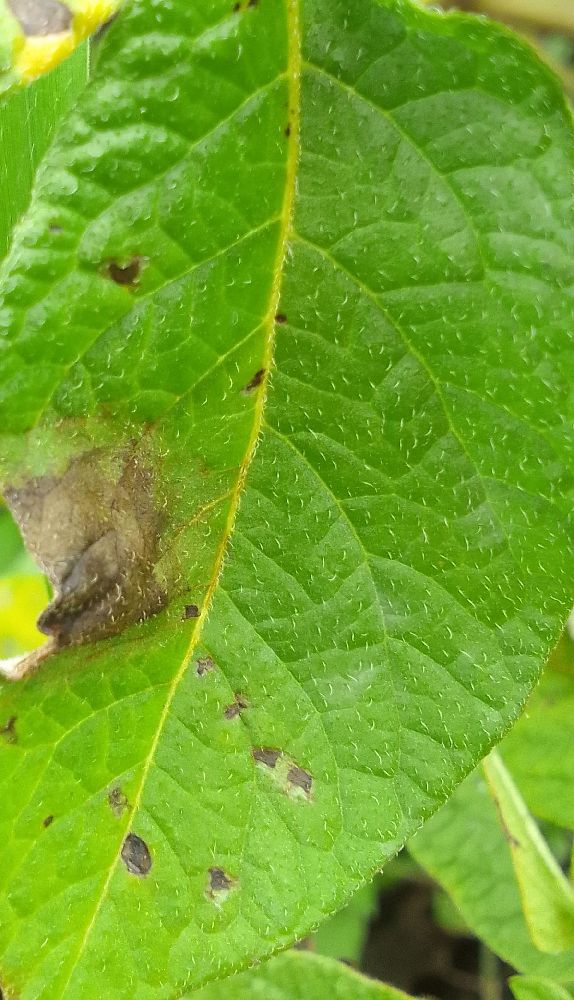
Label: Late blight